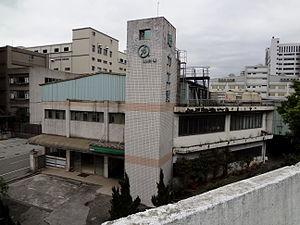
Lian Li Industrial est une entreprise taïwanaise spécialisée dans la fabrication de boitier informatique.